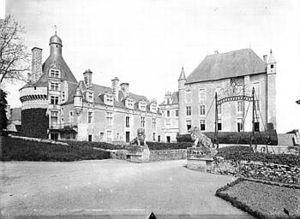
Bonnes est une commune du Centre-Ouest de la France, située dans le département de la Vienne en région Nouvelle-Aquitaine.